Philly Special

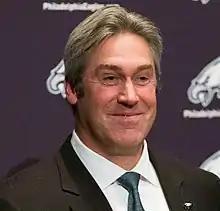
Eagles coach Doug Pederson who called the play

A play identical to the Philly Special had been successfully run at the college level on a two-point conversion attempt in 2012 by Clemson with Andre Ellington, DeAndre Hopkins and Tajh Boyd against Georgia Tech. The Patriots also pulled off a version of the Philly Special against the Eagles in 2015. Tom Brady wandered out of the pocket and the ball was snapped to James White. White then pitched the ball to Danny Amendola who connected with Brady for a 36-yard pass. In 2016, the play was run in the NFL by the Chicago Bears against the Minnesota Vikings, at U.S. Bank Stadium, the same stadium in which the Philly Special also took place. Like Clemson, the Bears' attempt, led by Matt Barkley, Jeremy Langford and Cameron Meredith, was a success as they scored a touchdown on the play. Eagles receiver Alshon Jeffery, who was a member of the Bears at the time, stated his team's wide receivers coach Mike Groh, a former Bears coach in the same position, introduced the play to Doug Pederson. During the Detroit Lions Week 17 game against the Green Bay Packers, the Lions ran a nearly identical play to the Philly Special on a two point conversion late in the game. Ameer Abdullah took a direct snap, reversed to Golden Tate, who completed a pass to Matthew Stafford for a successful conversion. Eagles offensive coordinator Frank Reich considered running the play against the Vikings in the NFC Championship Game before Super Bowl LII, but relented due to the lopsided score.